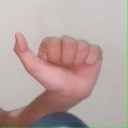
अक्षर: त